Estimate (horse)

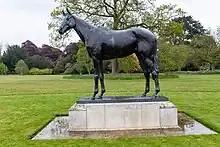
Sculpture of Estimate at Sandringham House

Estimate remained in training as a five-year-old, with the Gold Cup as her objective. She suffered from muscular problems in her right hind leg and Stoute was unable to give her a trial race before she ran in the Gold Cup on 19 June. Starting at odds of 8/1 she raced in mid-division before moving up to challenge the leaders in the straight. In a closely contested finish she was beaten into second place, a neck behind the 2013 St Leger winner Leading Light. Ryan Moore reportedly described the mare's performance as a "career best".